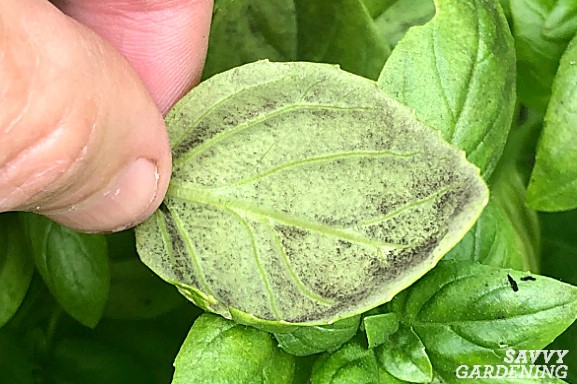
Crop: unknown
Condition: basil_basil_downy_mildew